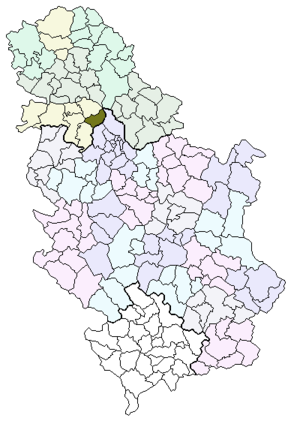
Stara Pazova est une ville et une municipalité de Serbie situées dans la province autonome de Voïvodine. Elles font partie du district de Syrmie. Au recensement de 2011, la ville comptait 18 429 habitants et la municipalité dont elle est le centre 65 508.